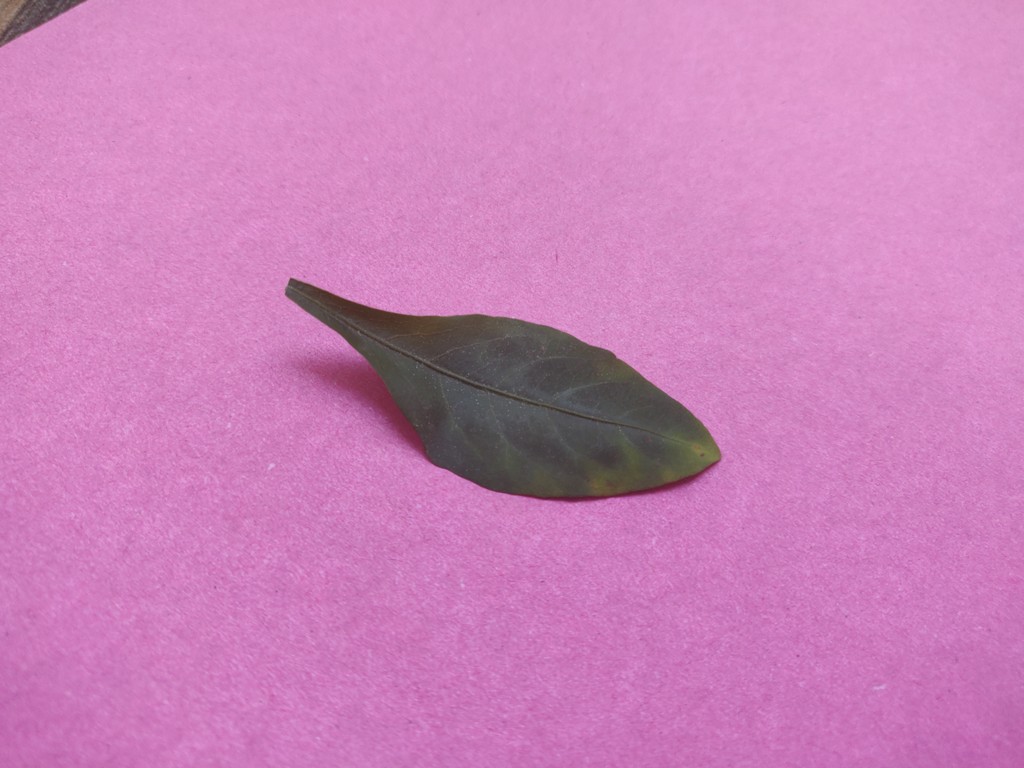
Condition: Unhealthy
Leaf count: single
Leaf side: front